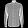
Label: Shirt